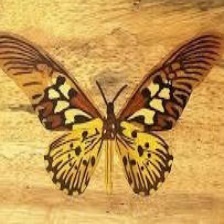
Species: AFRICAN GIANT SWALLOWTAIL